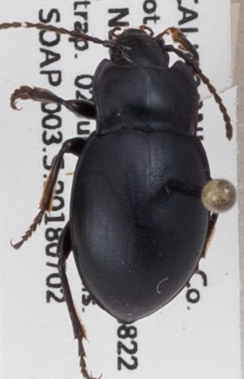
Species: Metrius contractus
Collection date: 2018-07-02
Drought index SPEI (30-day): -0.884
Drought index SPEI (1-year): -0.32
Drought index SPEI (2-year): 0.8